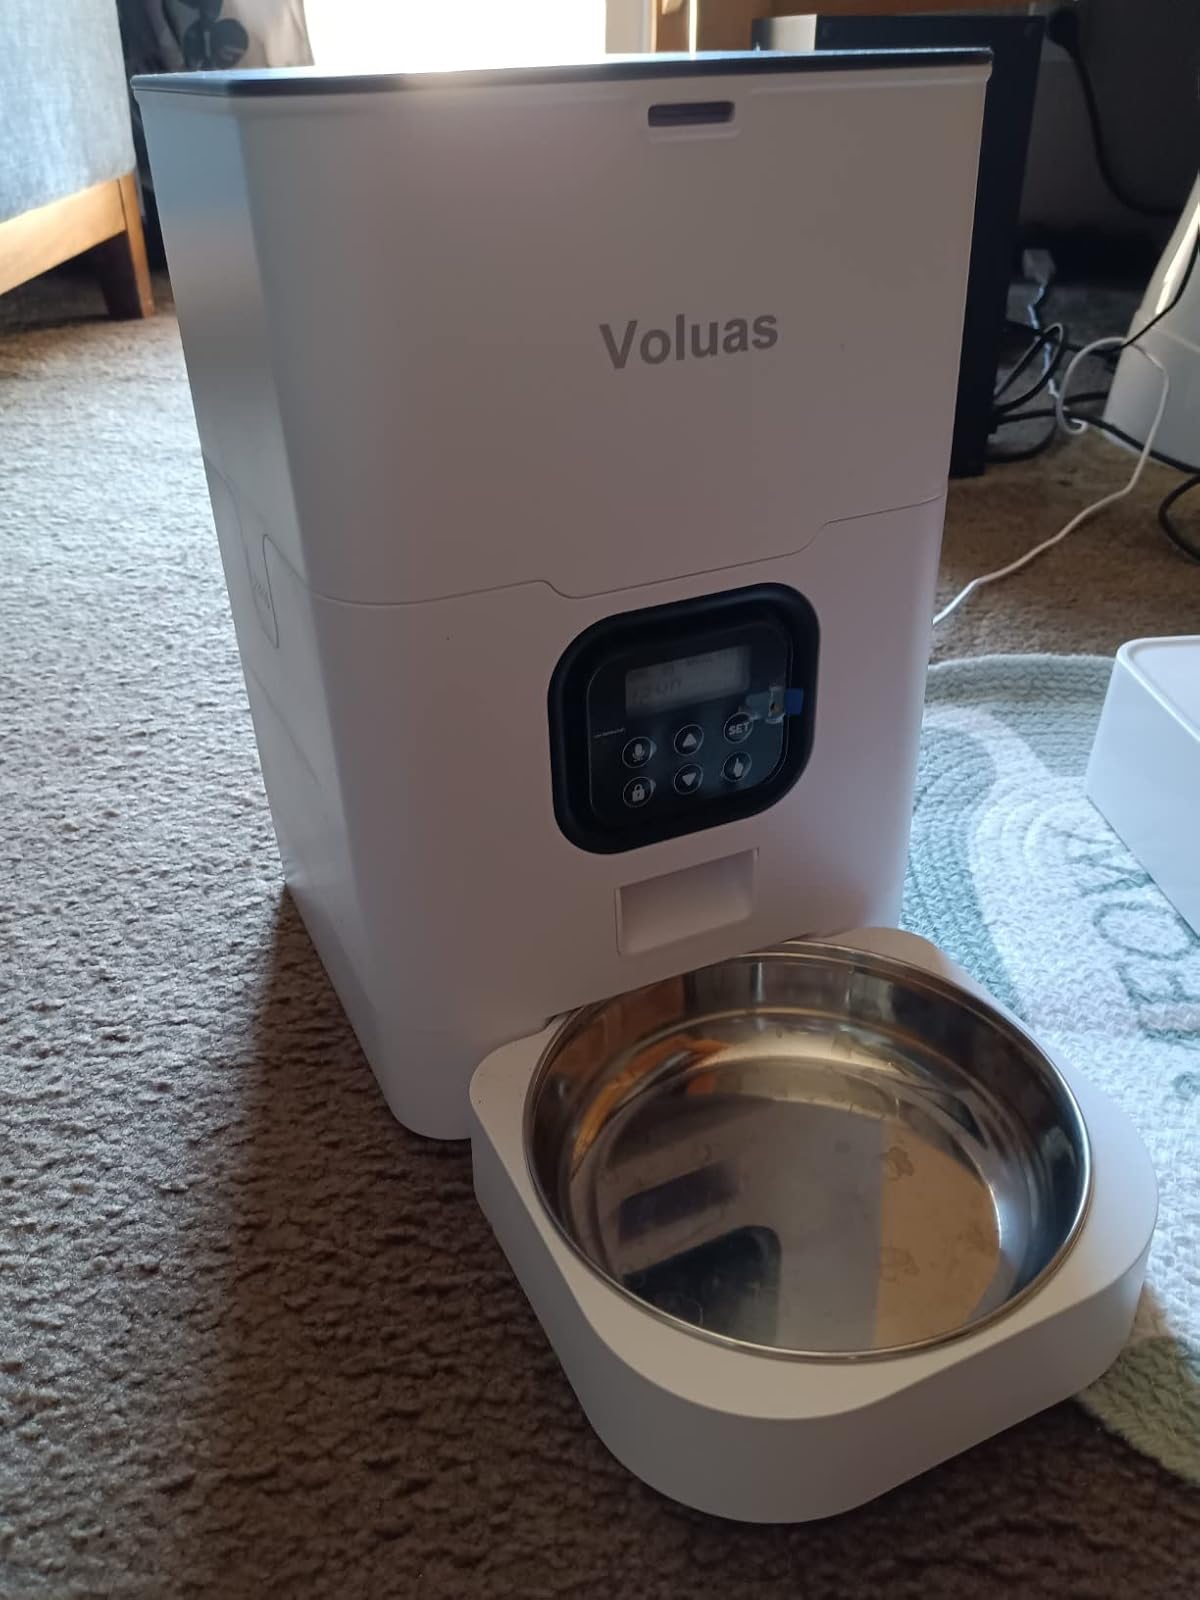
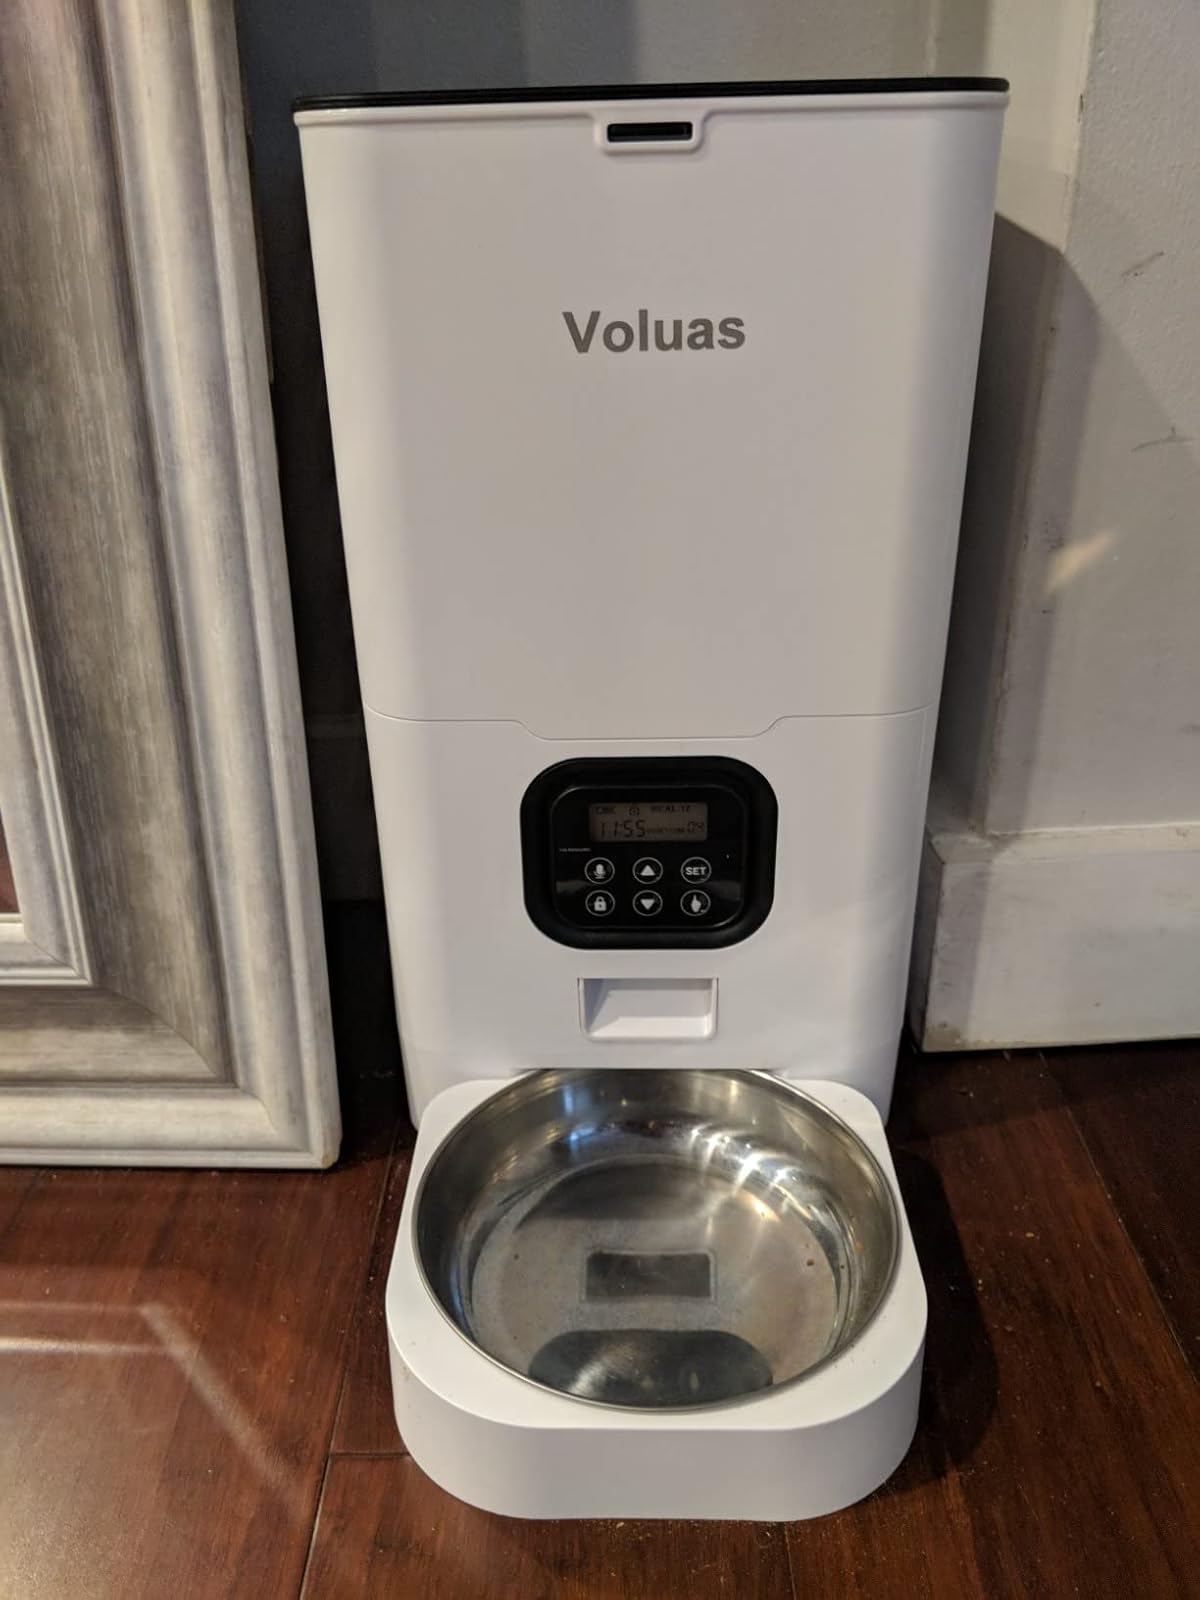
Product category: items_feeder
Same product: yes